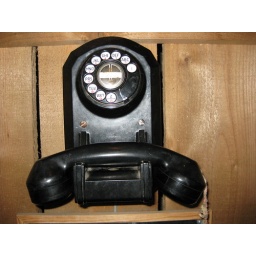
This telephone is part of a display in the Rainforest building at the Calgary Zoo